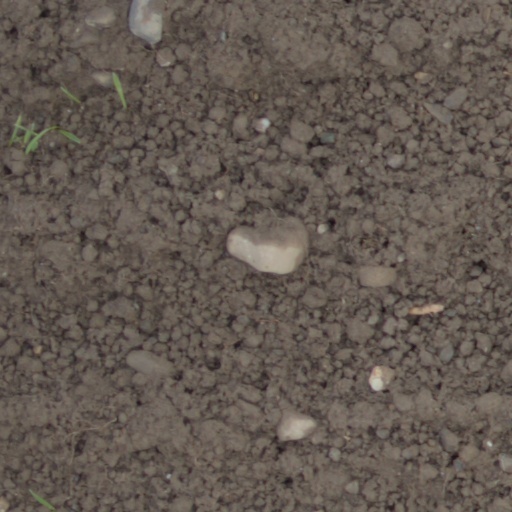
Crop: wheat